Siege of Constantinople (717–718)

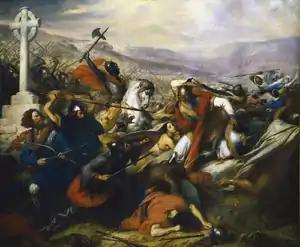
Along with the Battle of Tours in 732, the siege of Constantinople stopped the Muslim expansion into Europe

The failure of the Arab siege led to a profound change in the nature of warfare between Byzantium and the Caliphate. The Muslim goal of conquest of Constantinople was effectively abandoned, and the frontier between the two empires stabilized along the line of the Taurus and Antitaurus Mountains, over which both sides continued to launch regular raids and counter-raids. In this incessant border warfare, frontier towns and fortresses changed hands frequently, but the general outline of the border remained unaltered for over two centuries, until the Byzantine conquests of the 10th century. The eastern fleets of the Caliphate entered a century-long decline; only the Ifriqiyan fleets maintained regular raids on Byzantine Sicily, until they too subsided after 752. Indeed, with the exception of the advance of the Abbasid army under Harun al-Rashid up to Chrysopolis in 782, no other Arab army would ever come within sight of the Byzantine capital again. Consequently, on the Muslim side the raids themselves eventually acquired an almost ritual character, and were valued mostly as a demonstration of the continuing and sponsored by the Caliph as a symbol of his role as the leader of the Muslim community.